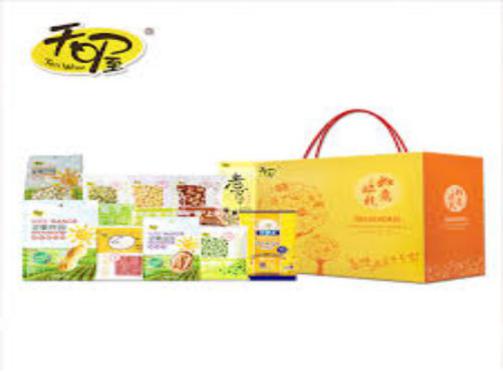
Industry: Food